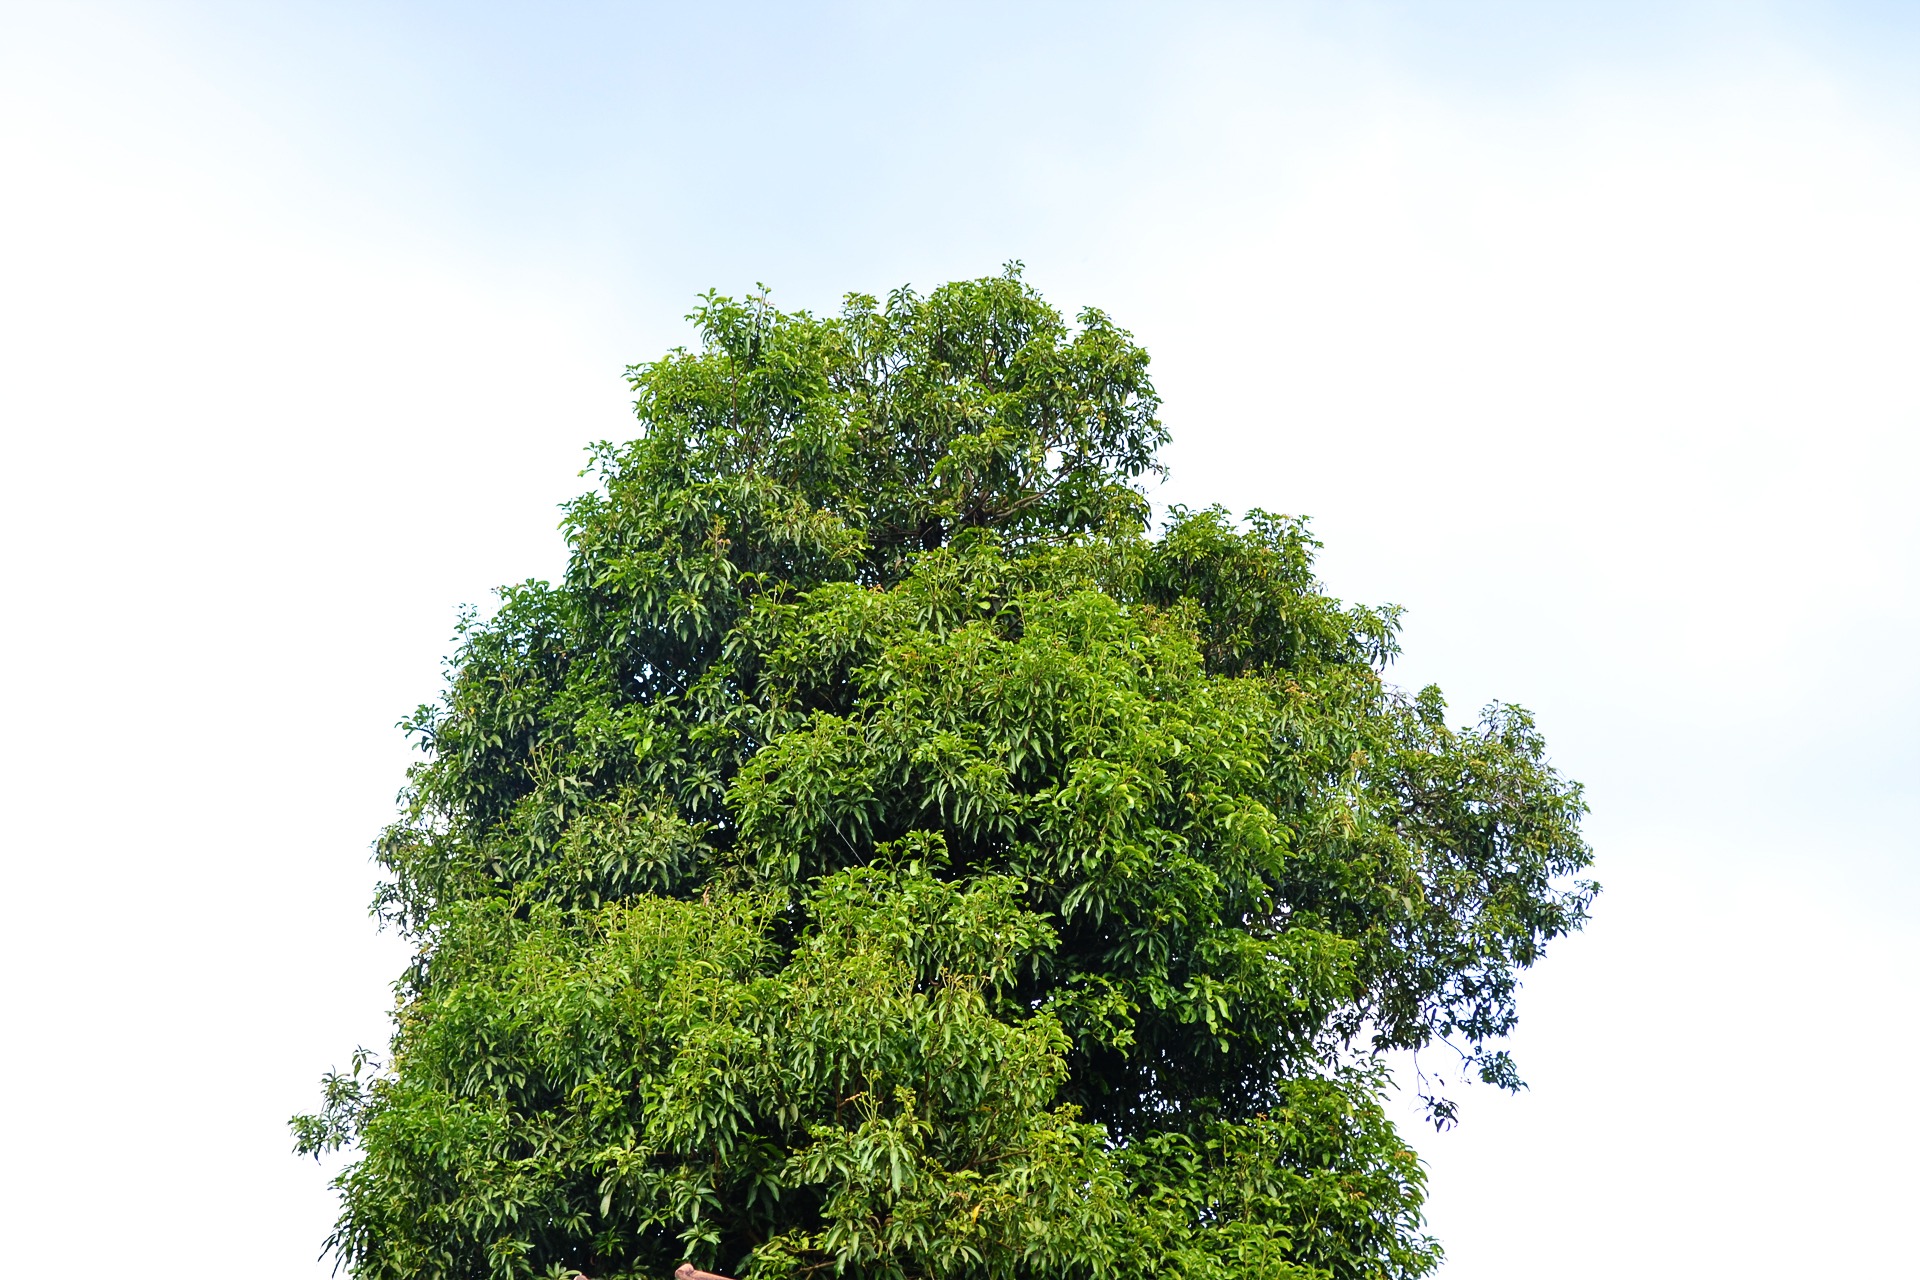
tree, nature, forest, branch, plant, waiting, green, evergreen, fresh, lonely, negative space, leaves, spruce, vegetation, shrub, tall, deciduous, afternoon, ecosystem, sri lanka, ceylon, flowering plant, mango tree, biome, woody plant, temperate coniferous forest, land plant, mawanella, tree in sky